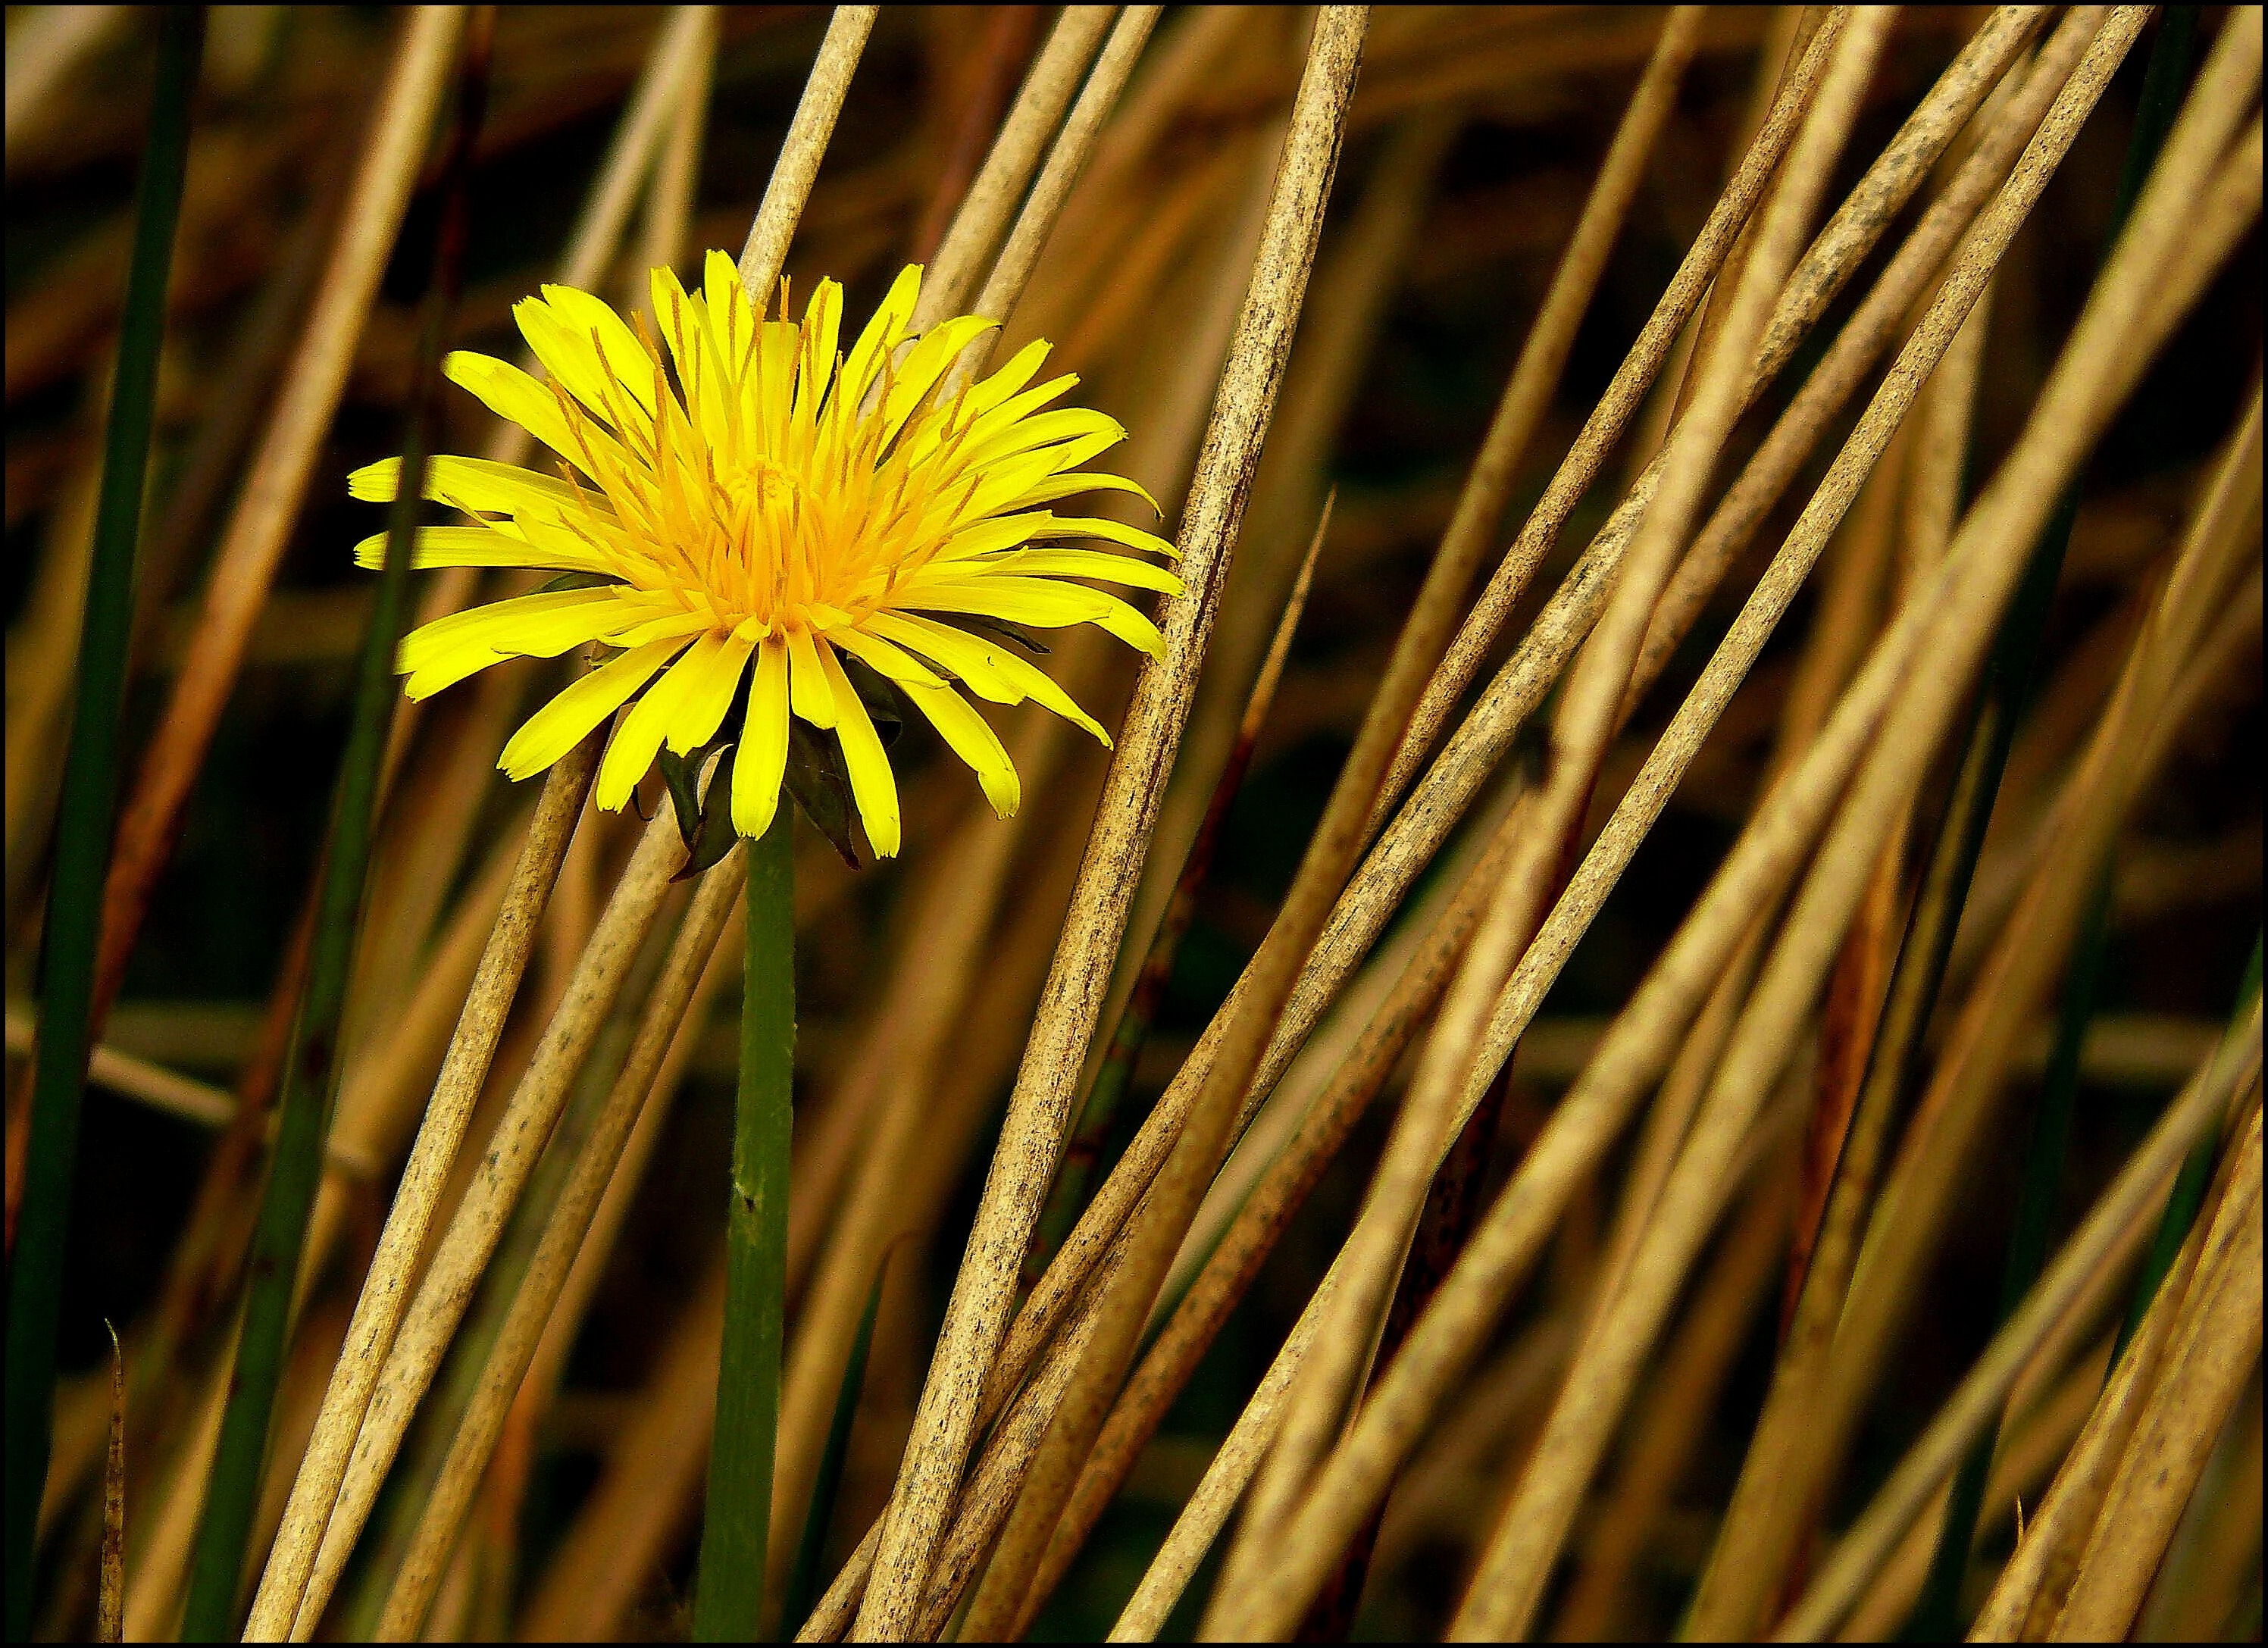
nature, grass, branch, blossom, structure, plant, photography, meadow, dandelion, sunlight, texture, leaf, flower, bloom, green, autumn, botany, yellow, close, flora, wild flower, wreath, flowers, stalk, close up, pointed flower, background, roadside, stems, grasses, macro photography, halme, flowering plant, daisy family, grass family, plant stem, land plant, dandelion crown